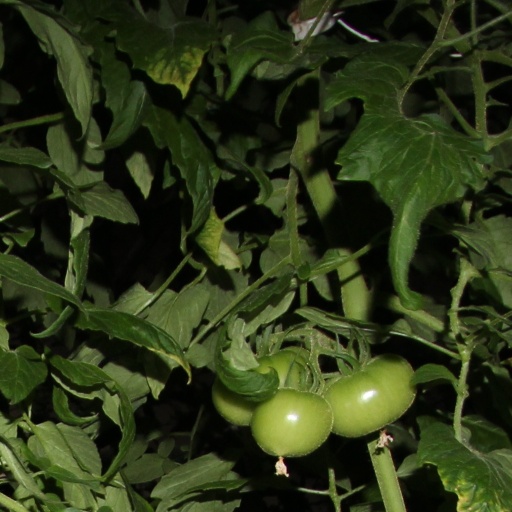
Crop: tomato